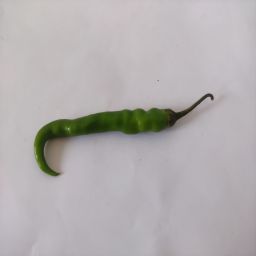
Crop: Chile Pepper
Quality: Unripe